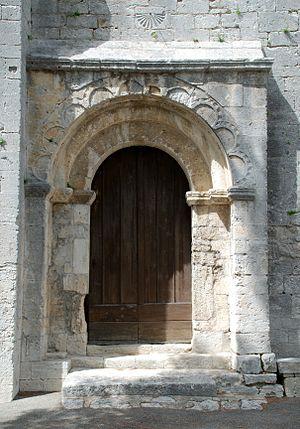
France - Provence - St-Marcellin de Boulbon
La chapelle Saint-Marcellin de Boulbon est une chapelle romane située à Boulbon dans le département français des Bouches-du-Rhône en région Provence-Alpes-Côte d'Azur.
L'arc à voussure polylobée est une variante de l'arc polylobé apparue au XIIᵉ siècle dans l'architecture romane française, où les lobes ornent non pas l'intrados mais la voussure de l'arc.
Le Saint-Vinage de Boulbon est une fête mi-bacchique, mi-catholique qui se déroule en la chapelle Saint-Marcellin de Boulbon, dans les Bouches-du-Rhône. Elle est placée sous le patronage d'un saint Marcellin réputé être aussi « bon pèr l'aigo et bon pèr lou vin ».
L'art roman provençal présente comme particularité d'être fortement influencé par l'antiquité romaine par le biais des nombreux vestiges romains subsistant en Provence. Par contre, l'influence du style roman lombard y est très limitée, au contraire de l'art roman languedocien voisin.